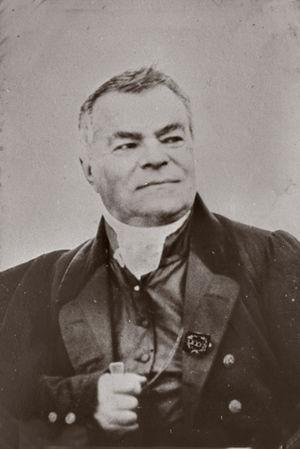
Constantin Andreïevitch Thon, dont le nom est également épelé Ton, était un architecte russe d'origine allemande, né à Saint-Pétersbourg le 26 octobre 1794 et mort à Saint-Pétersbourg le 25 janvier 1881.